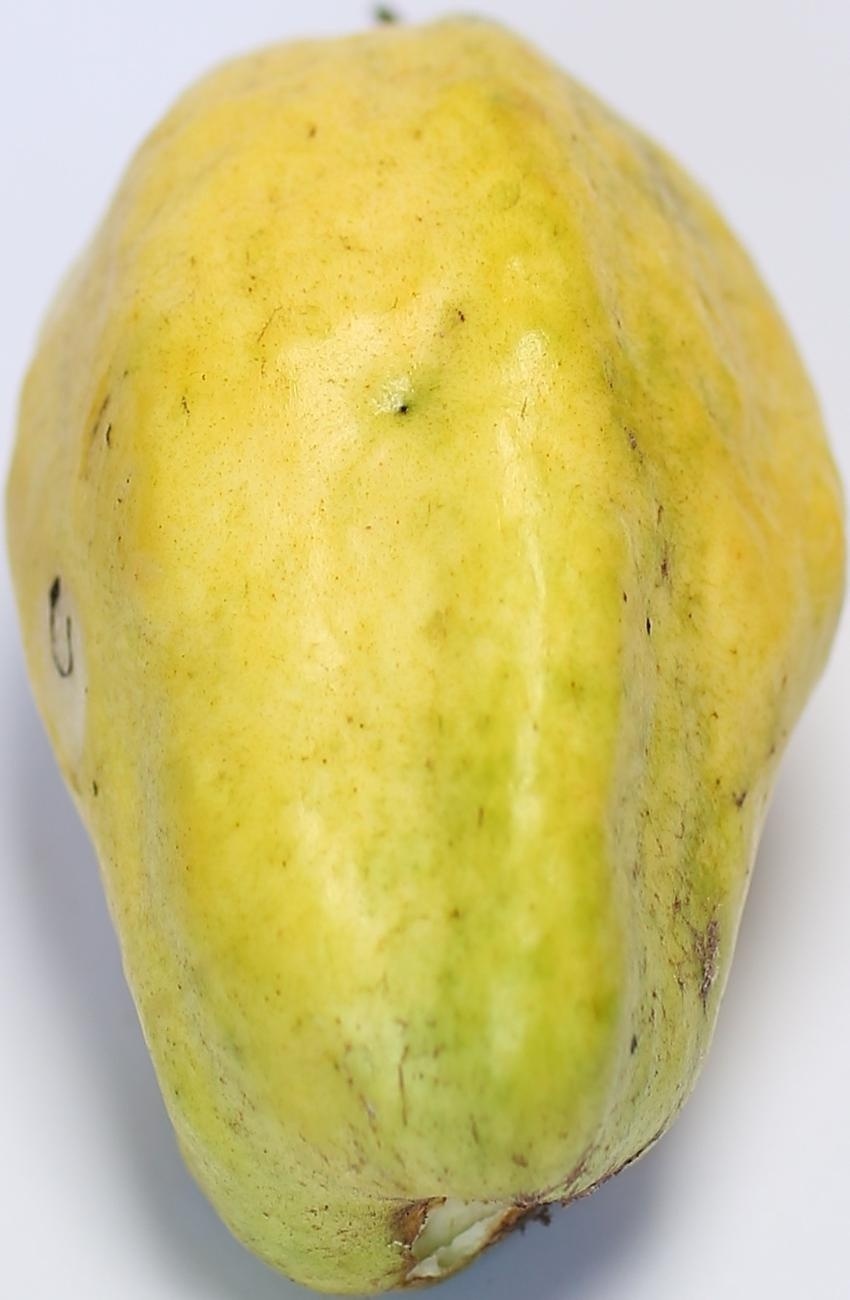
Maturity: mature-green
Variety: thadhrami